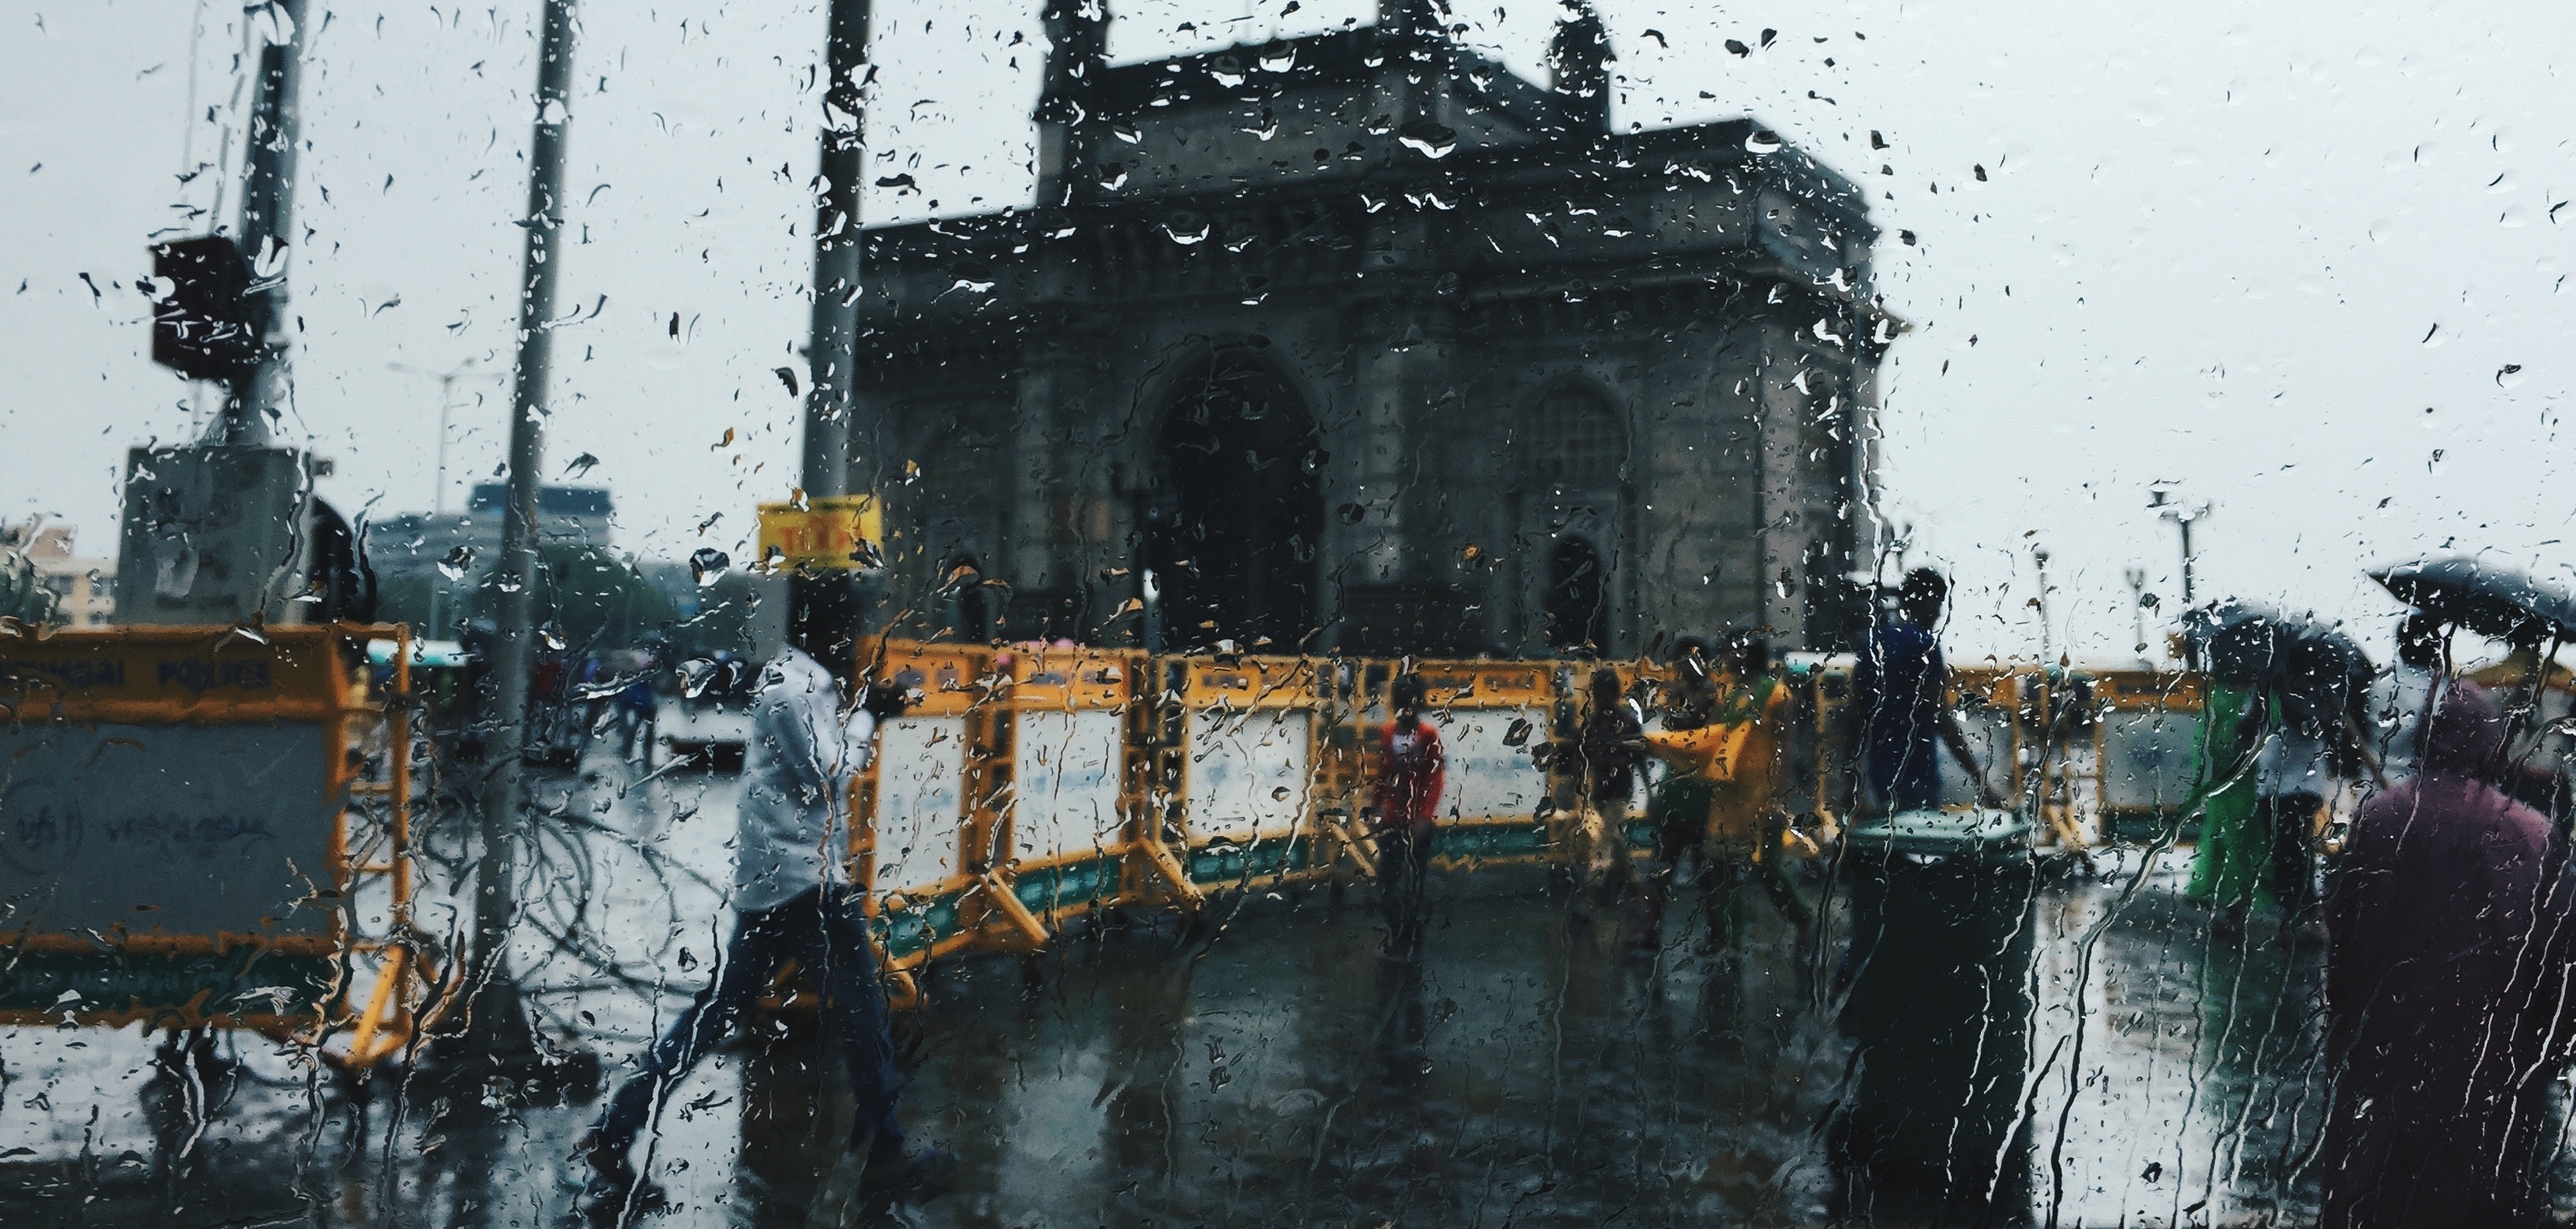
snow, winter, cityscape, reflection, vehicle, weather, industry, waterway, urban area